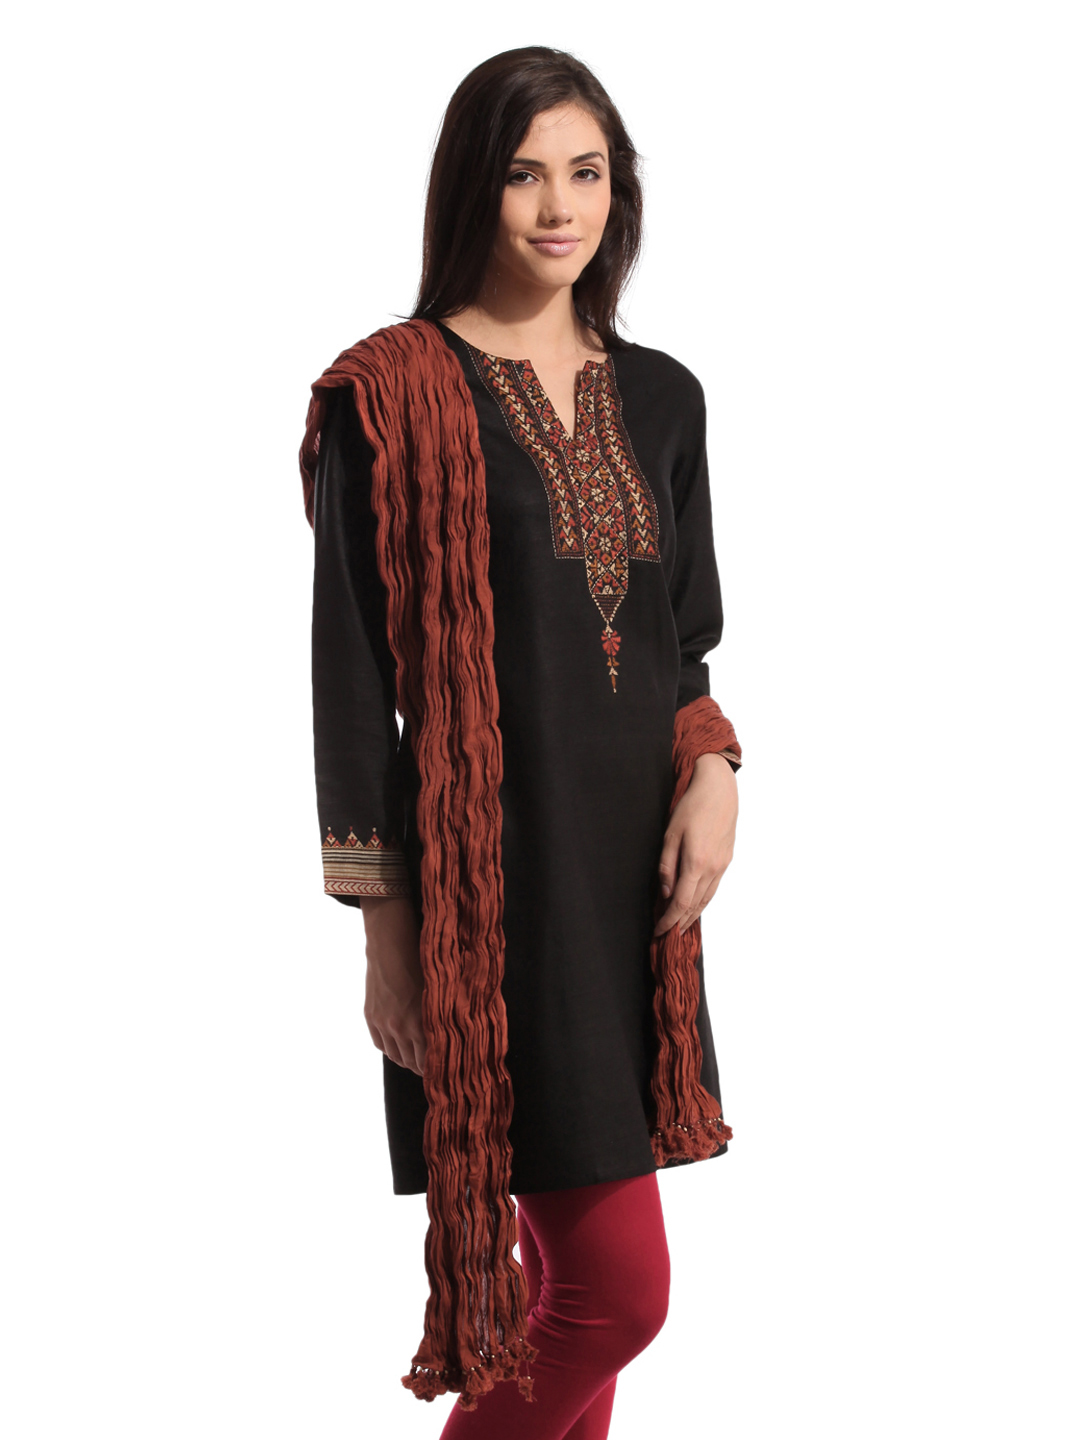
Fabindia Brown Dupatta
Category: Apparel / Topwear / Dupatta
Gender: Women
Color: Brown
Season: Summer 2012
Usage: Ethnic